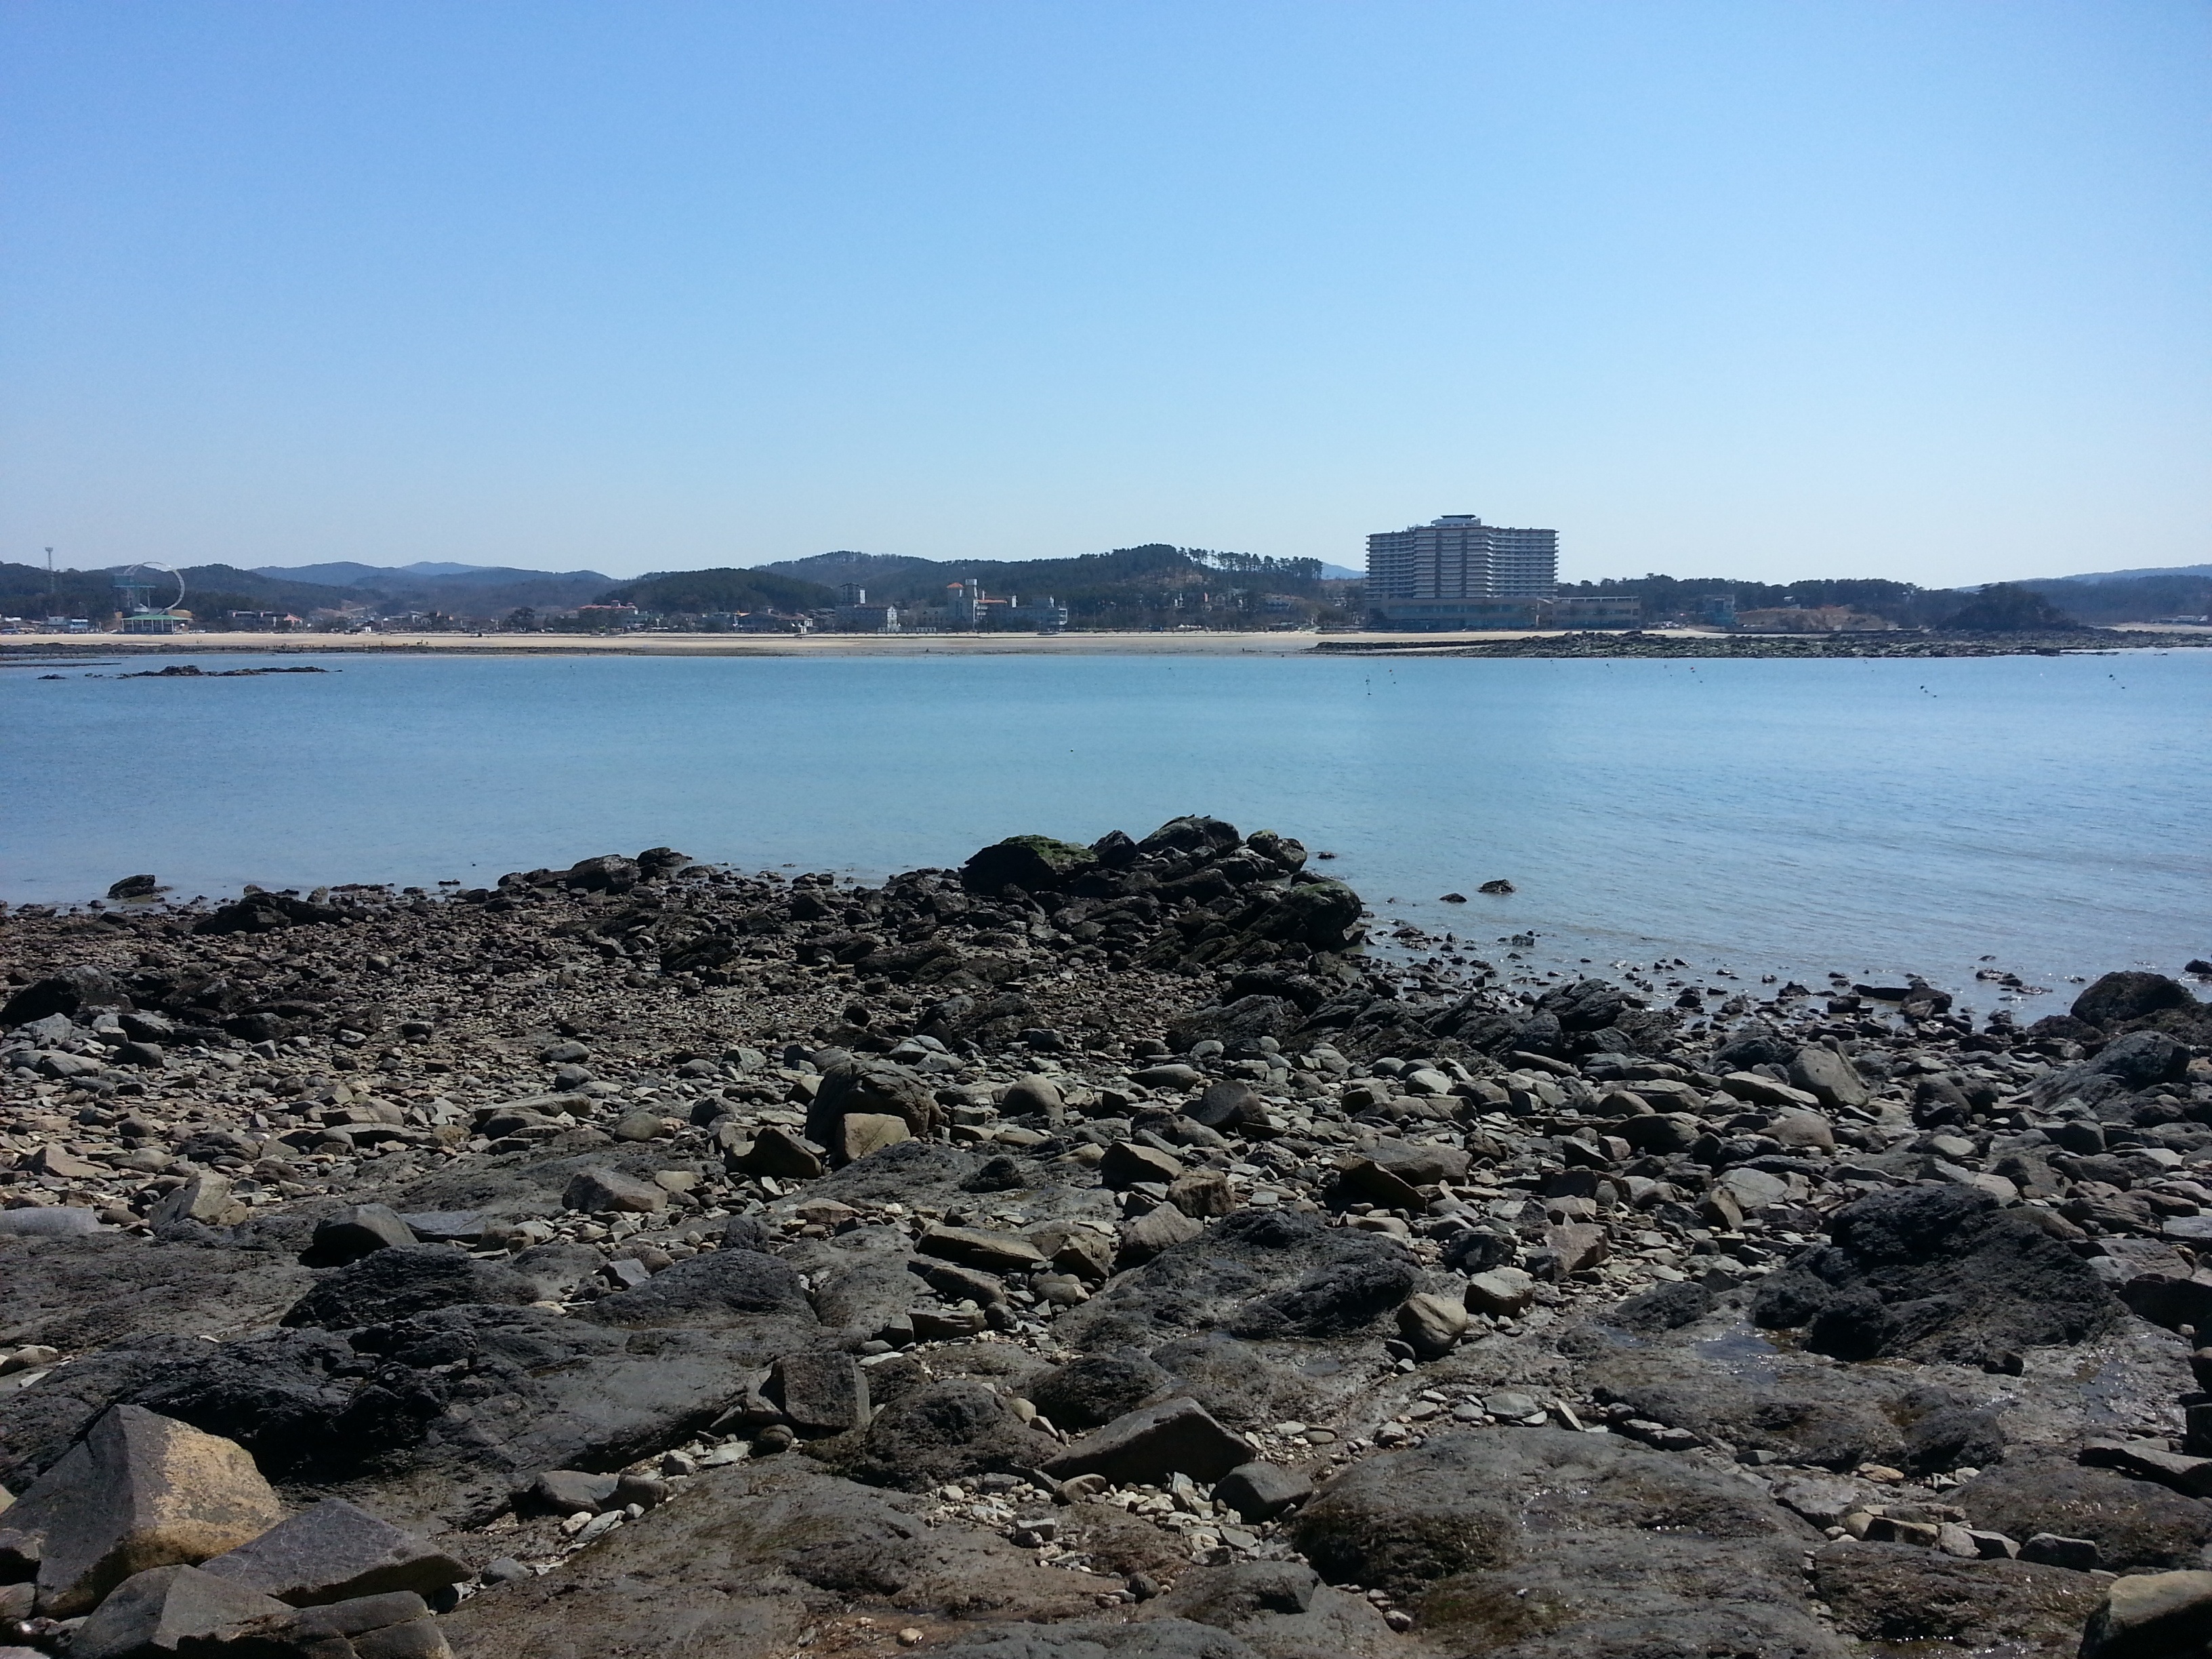
beach, landscape, sea, coast, water, rock, ocean, horizon, sky, shore, wave, lake, city, stone, cove, reflection, bay, reservoir, body of water, loch, rocky beach